Carpatho-Rusyn Society

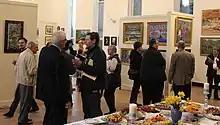
C-RS exhibition of Carpatho-Rusyn Art

The Humanitarian Aid Fund was created in 1996 when Carpatho-Rusyn villages in the Transcarpathian oblast of Ukraine experienced an unexpected late fall flood killing 17 and leaving hundreds homeless. Through its members, C-RS worked with the American Red Cross to set up relief for the people of Subcarpathian Rus'. Since then the fund sends primarily medical supplies to healthcare professionals in Transcarpathia for those in need.